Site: brandenburg
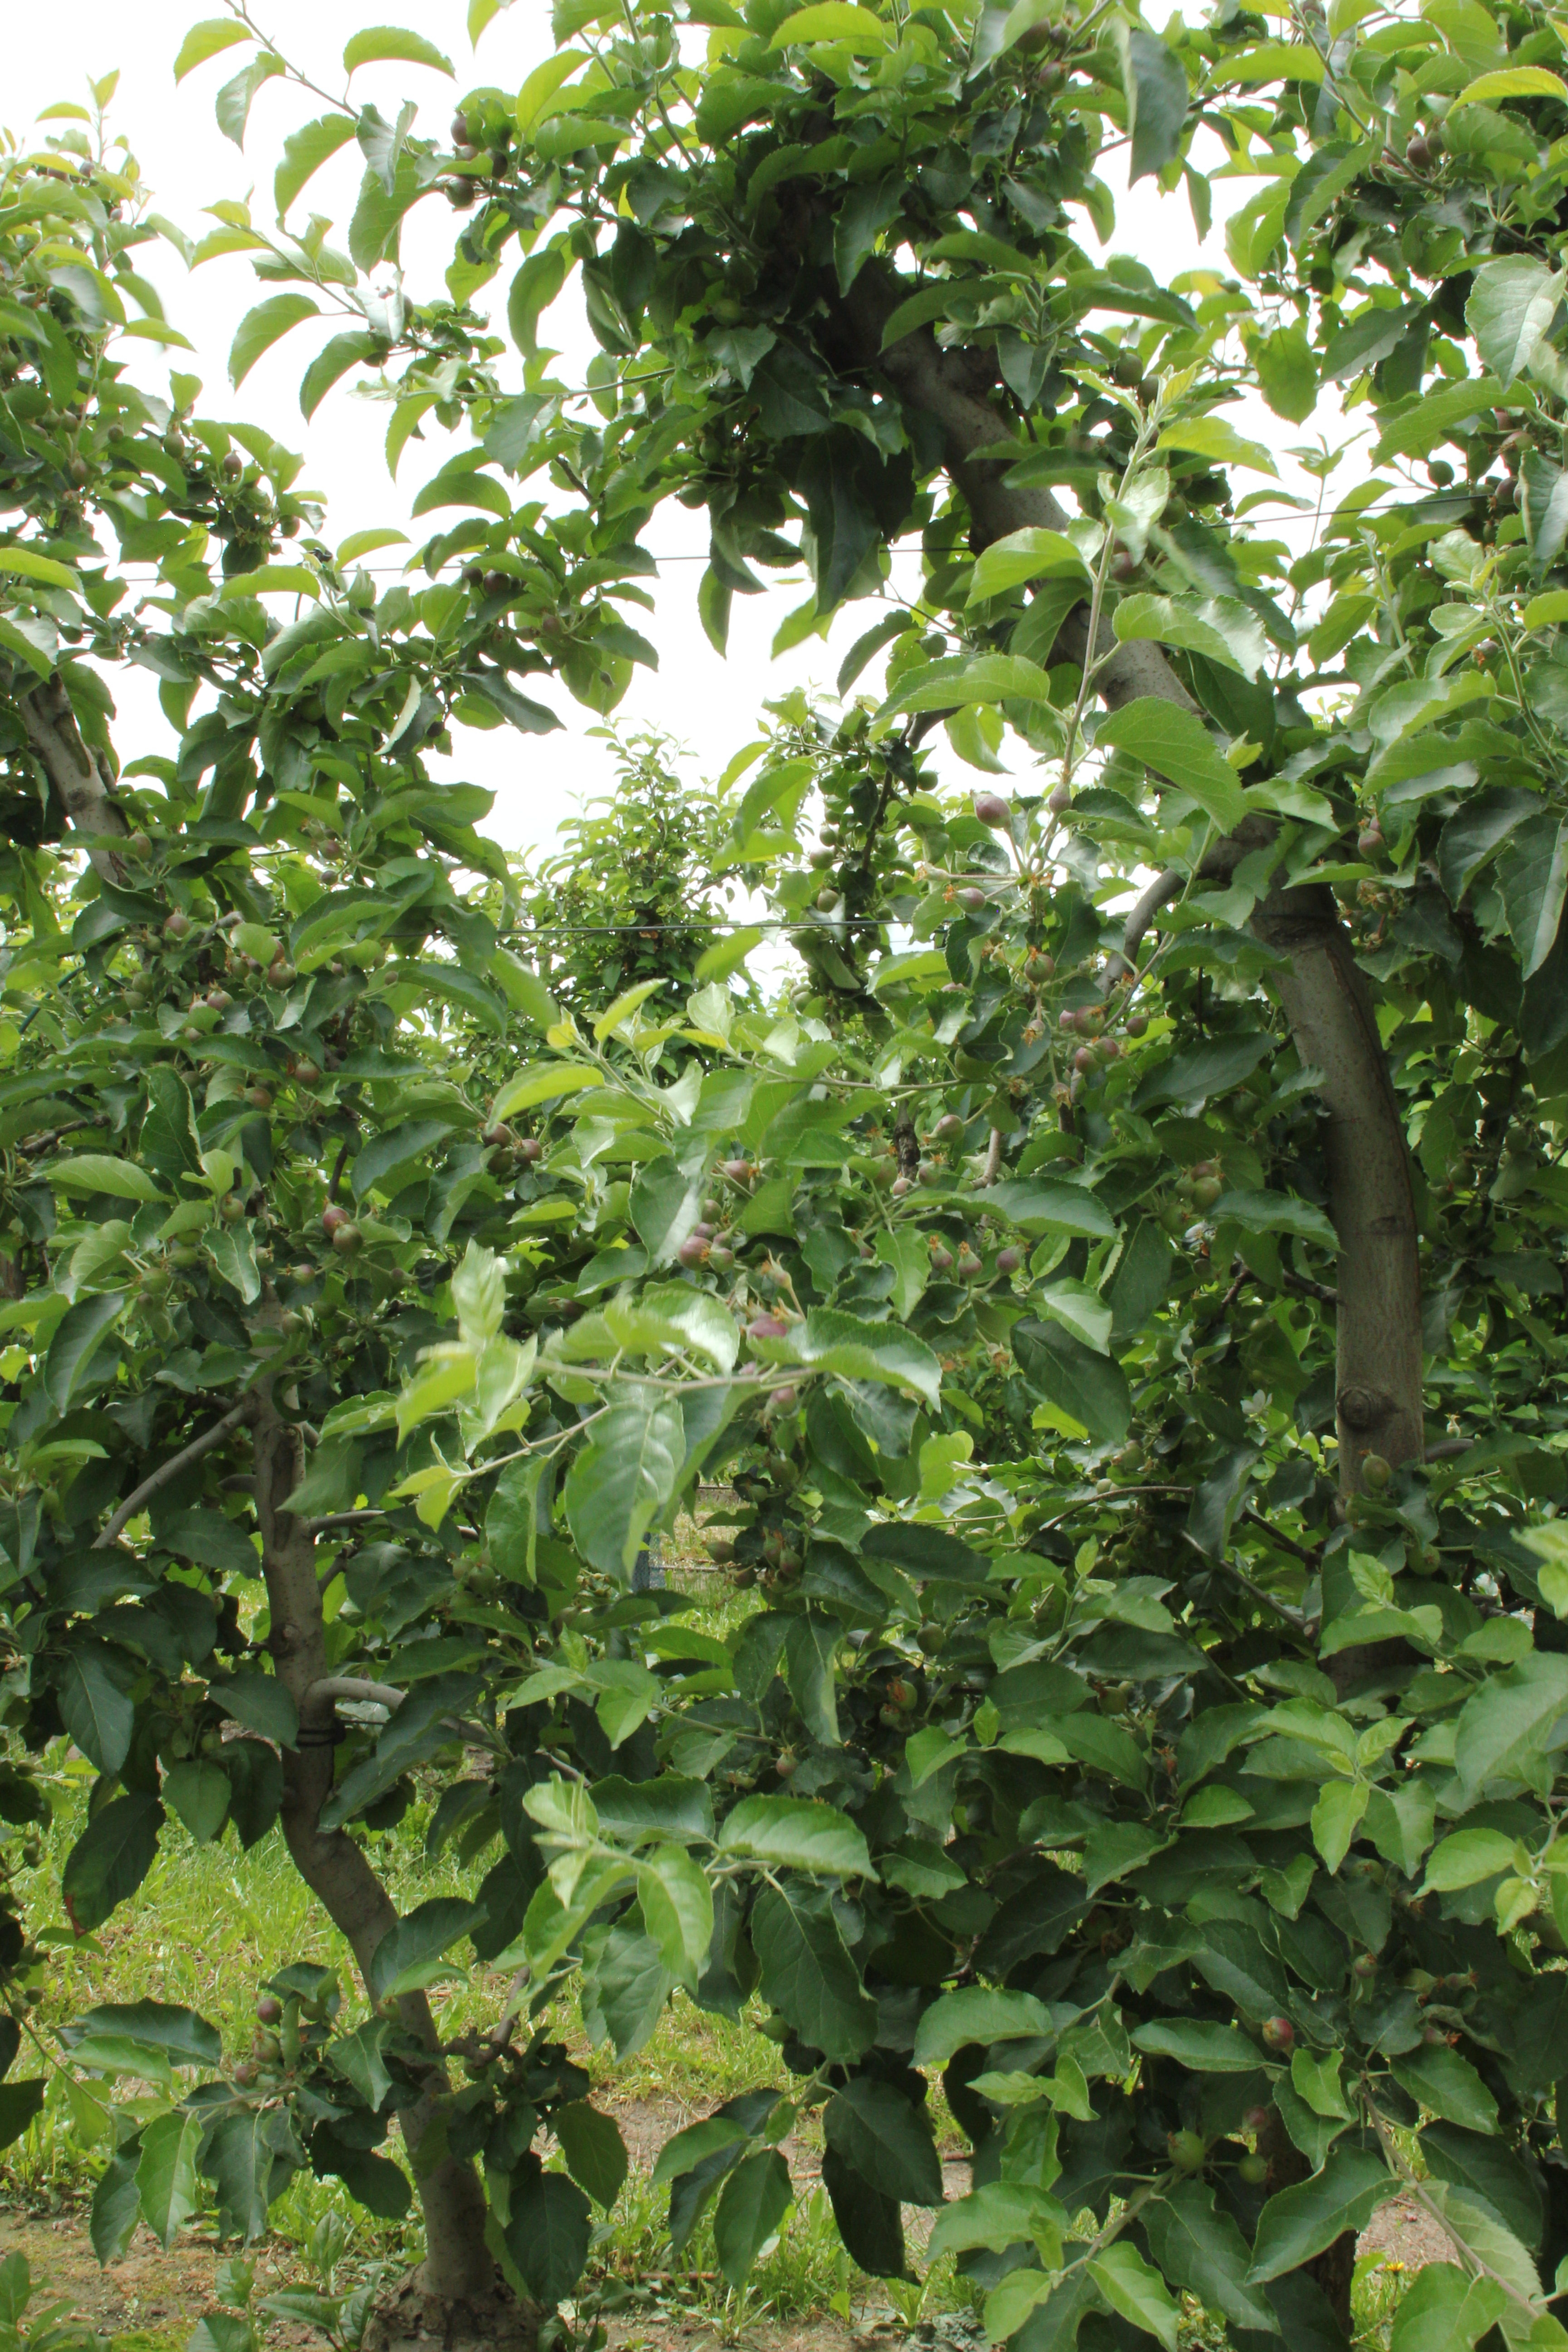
Growth stage (BBCH 72): Development of fruit